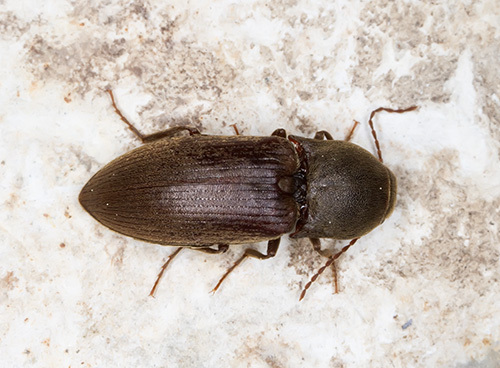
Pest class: clickbeetles_wireworms